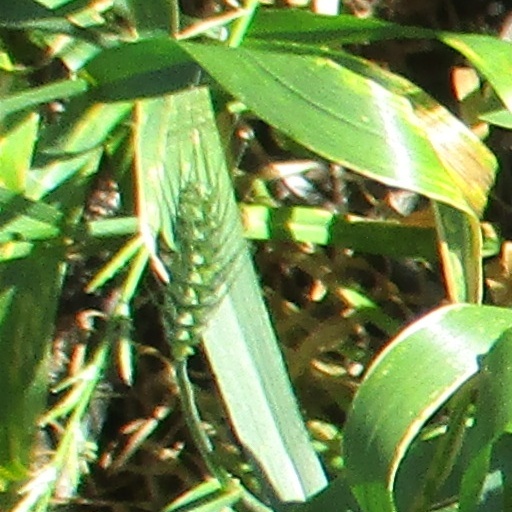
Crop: wheat